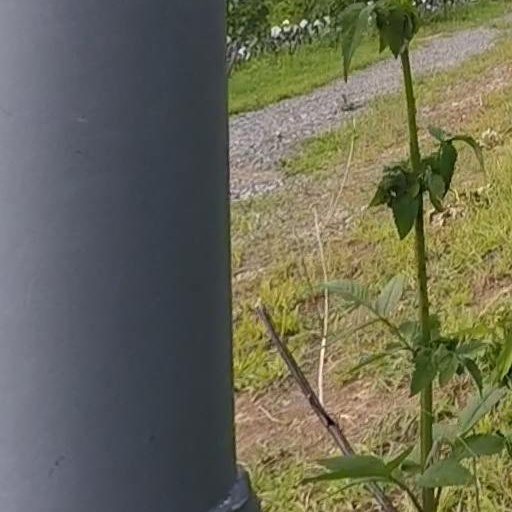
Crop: grape